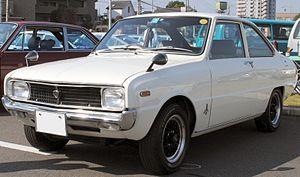
La Mazda 323, est un modèle de berline compacte du constructeur automobile japonais Mazda. Elle a été remplacée par la Mazda 3 en 2003. La Mazda 323 s'appelait Familia au Japon. 323 était son appellation pour l'exportation.